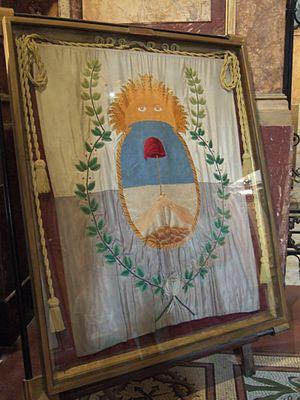
José de San Martín est un général et homme d'État argentin né le 25 février 1778 à Yapeyú en Argentine et mort en France à Boulogne-sur-Mer le 17 août 1850. Avec Simón Bolívar et Bernardo O'Higgins, il est l'un des héros des indépendances sud-américaines.